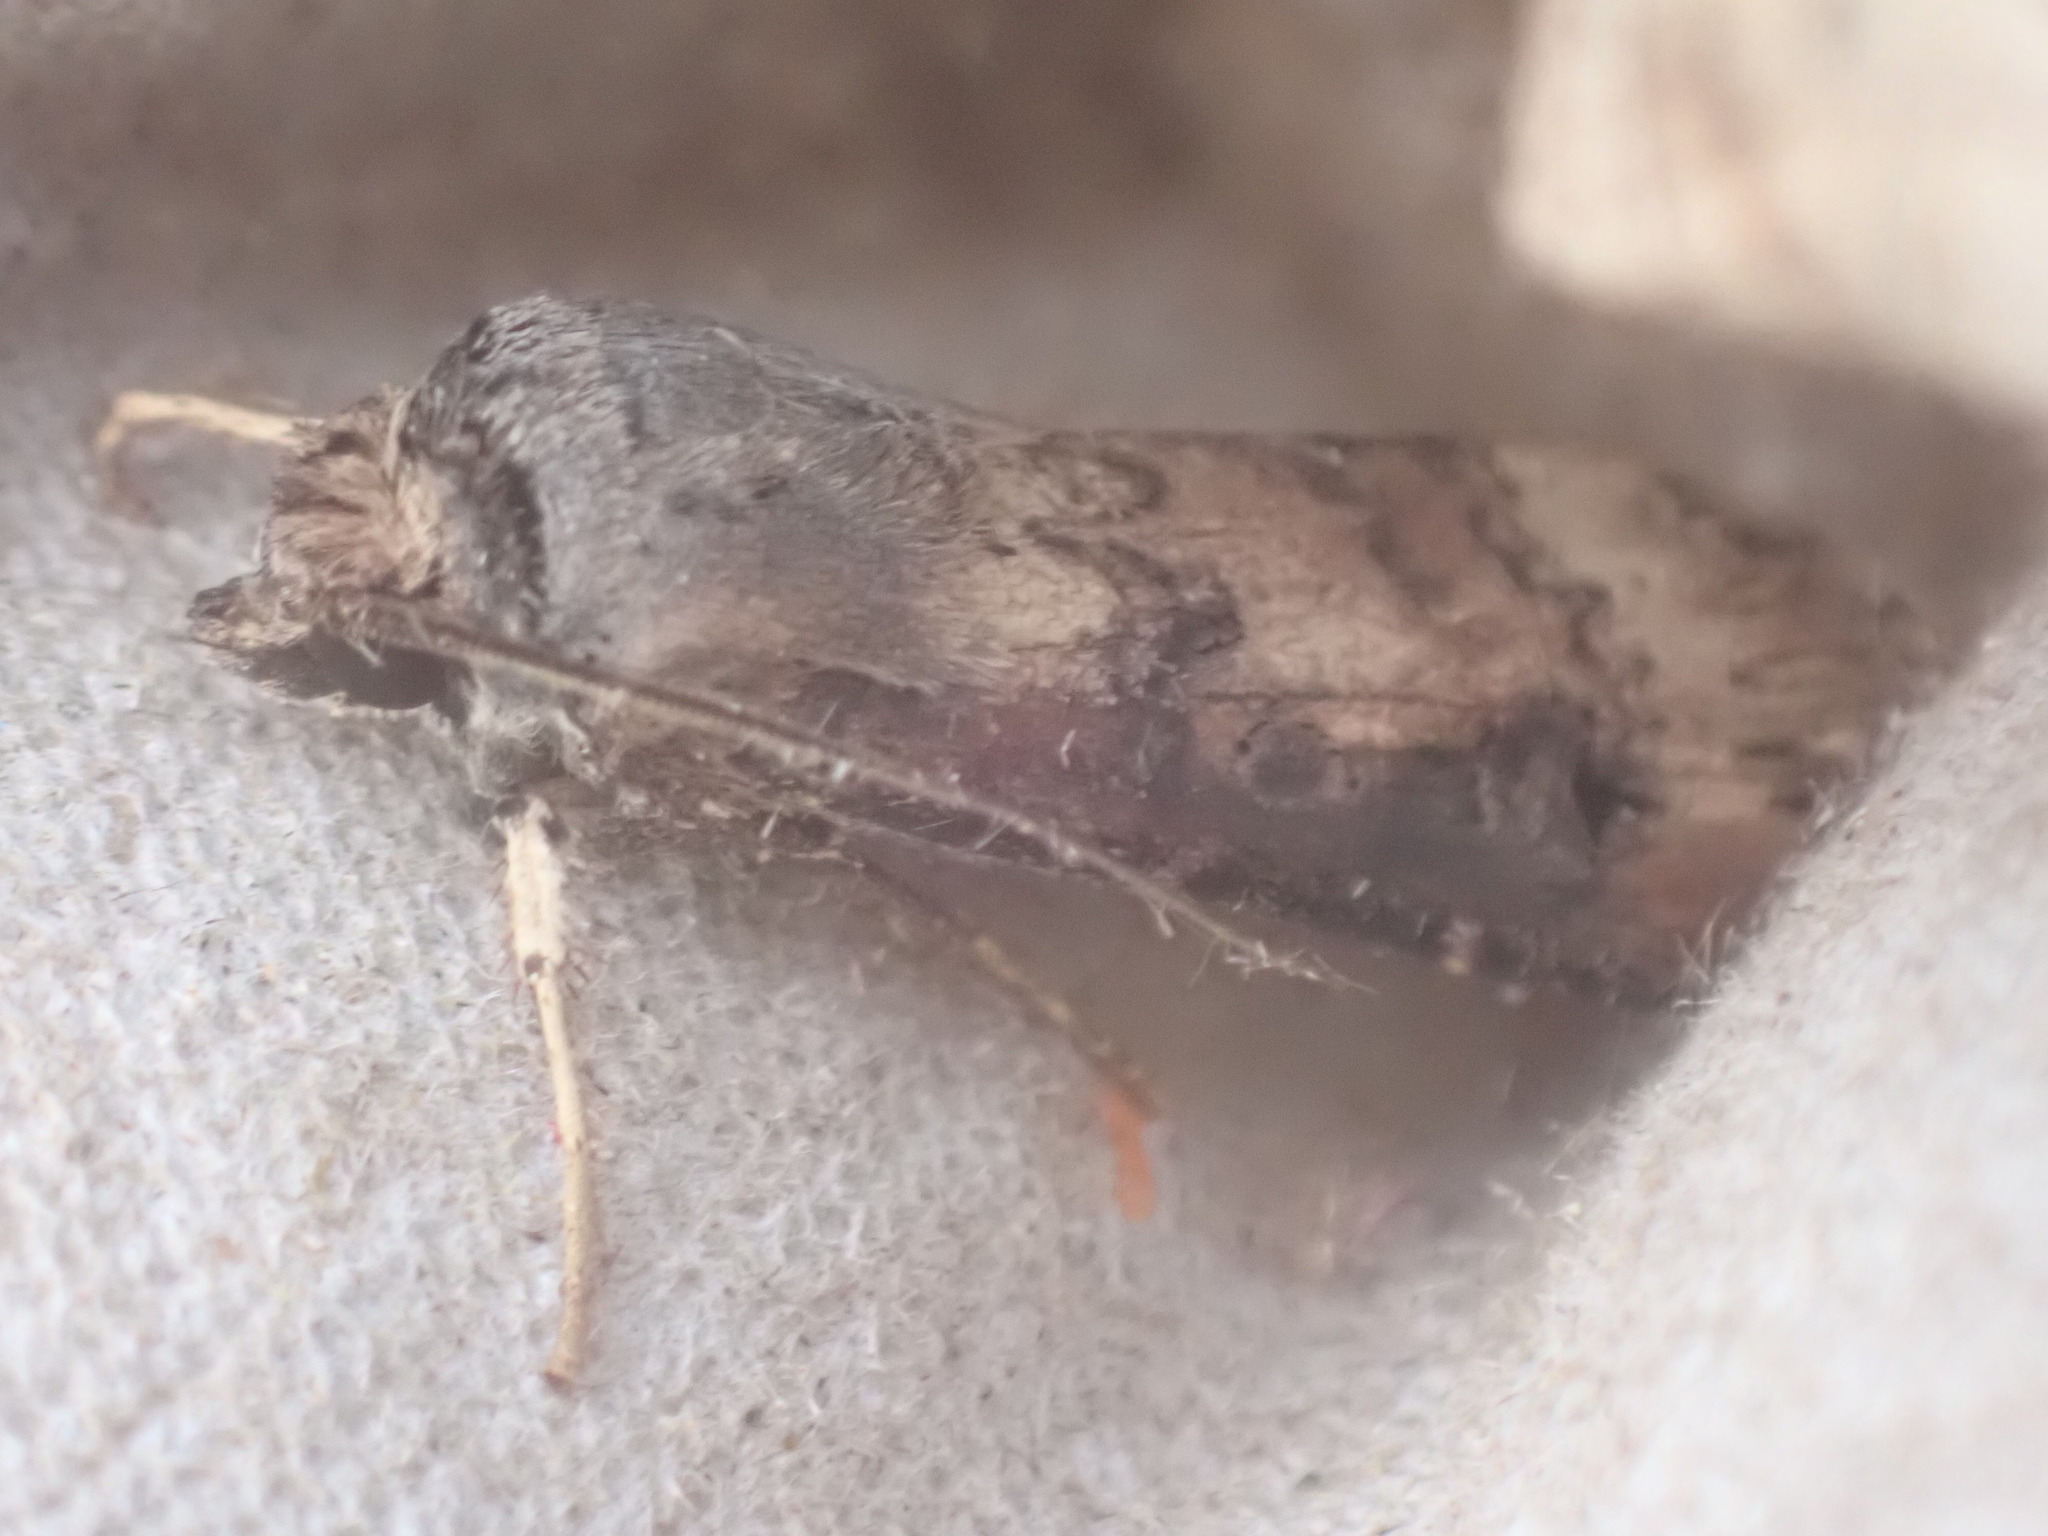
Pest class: cutworms